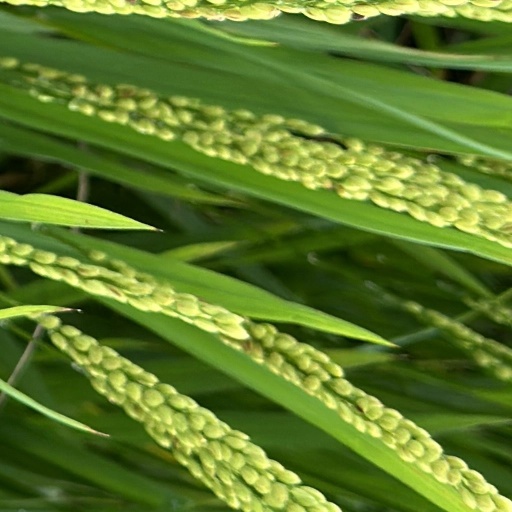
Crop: rice